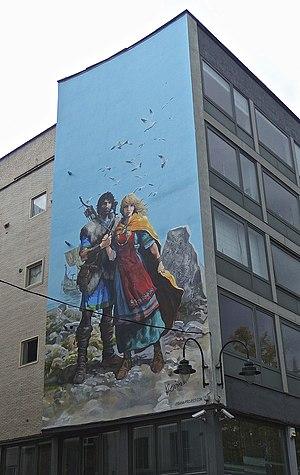
Thorgal est une série de bande dessinée belge d'heroic fantasy, sur fond de mythologie scandinave, créée par Jean Van Hamme au scénario et Grzegorz Rosiński au dessin, débutée en 1977 dans Le Journal de Tintin, puis éditée en album par les Éditions du Lombard.
Thorgal Aegirsson est le personnage principal de la série de bande dessinée Thorgal et de sa dérivée Les Mondes de Thorgal.
L’univers de la série de bande dessinée Thorgal est un univers fictif de fantasy et de science-fiction. Il s'inspire du monde réel des Vikings et puise ses éléments merveilleux dans les mythologies nordique et celtique.